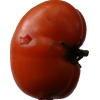
Label: tomato